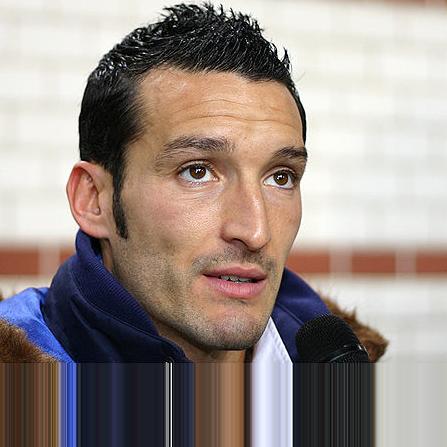
Age: 28